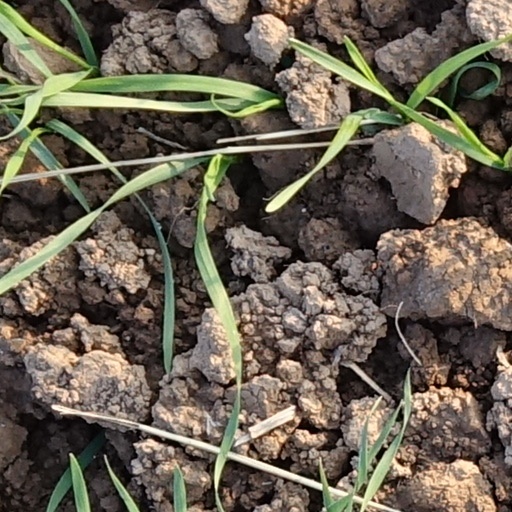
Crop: wheat